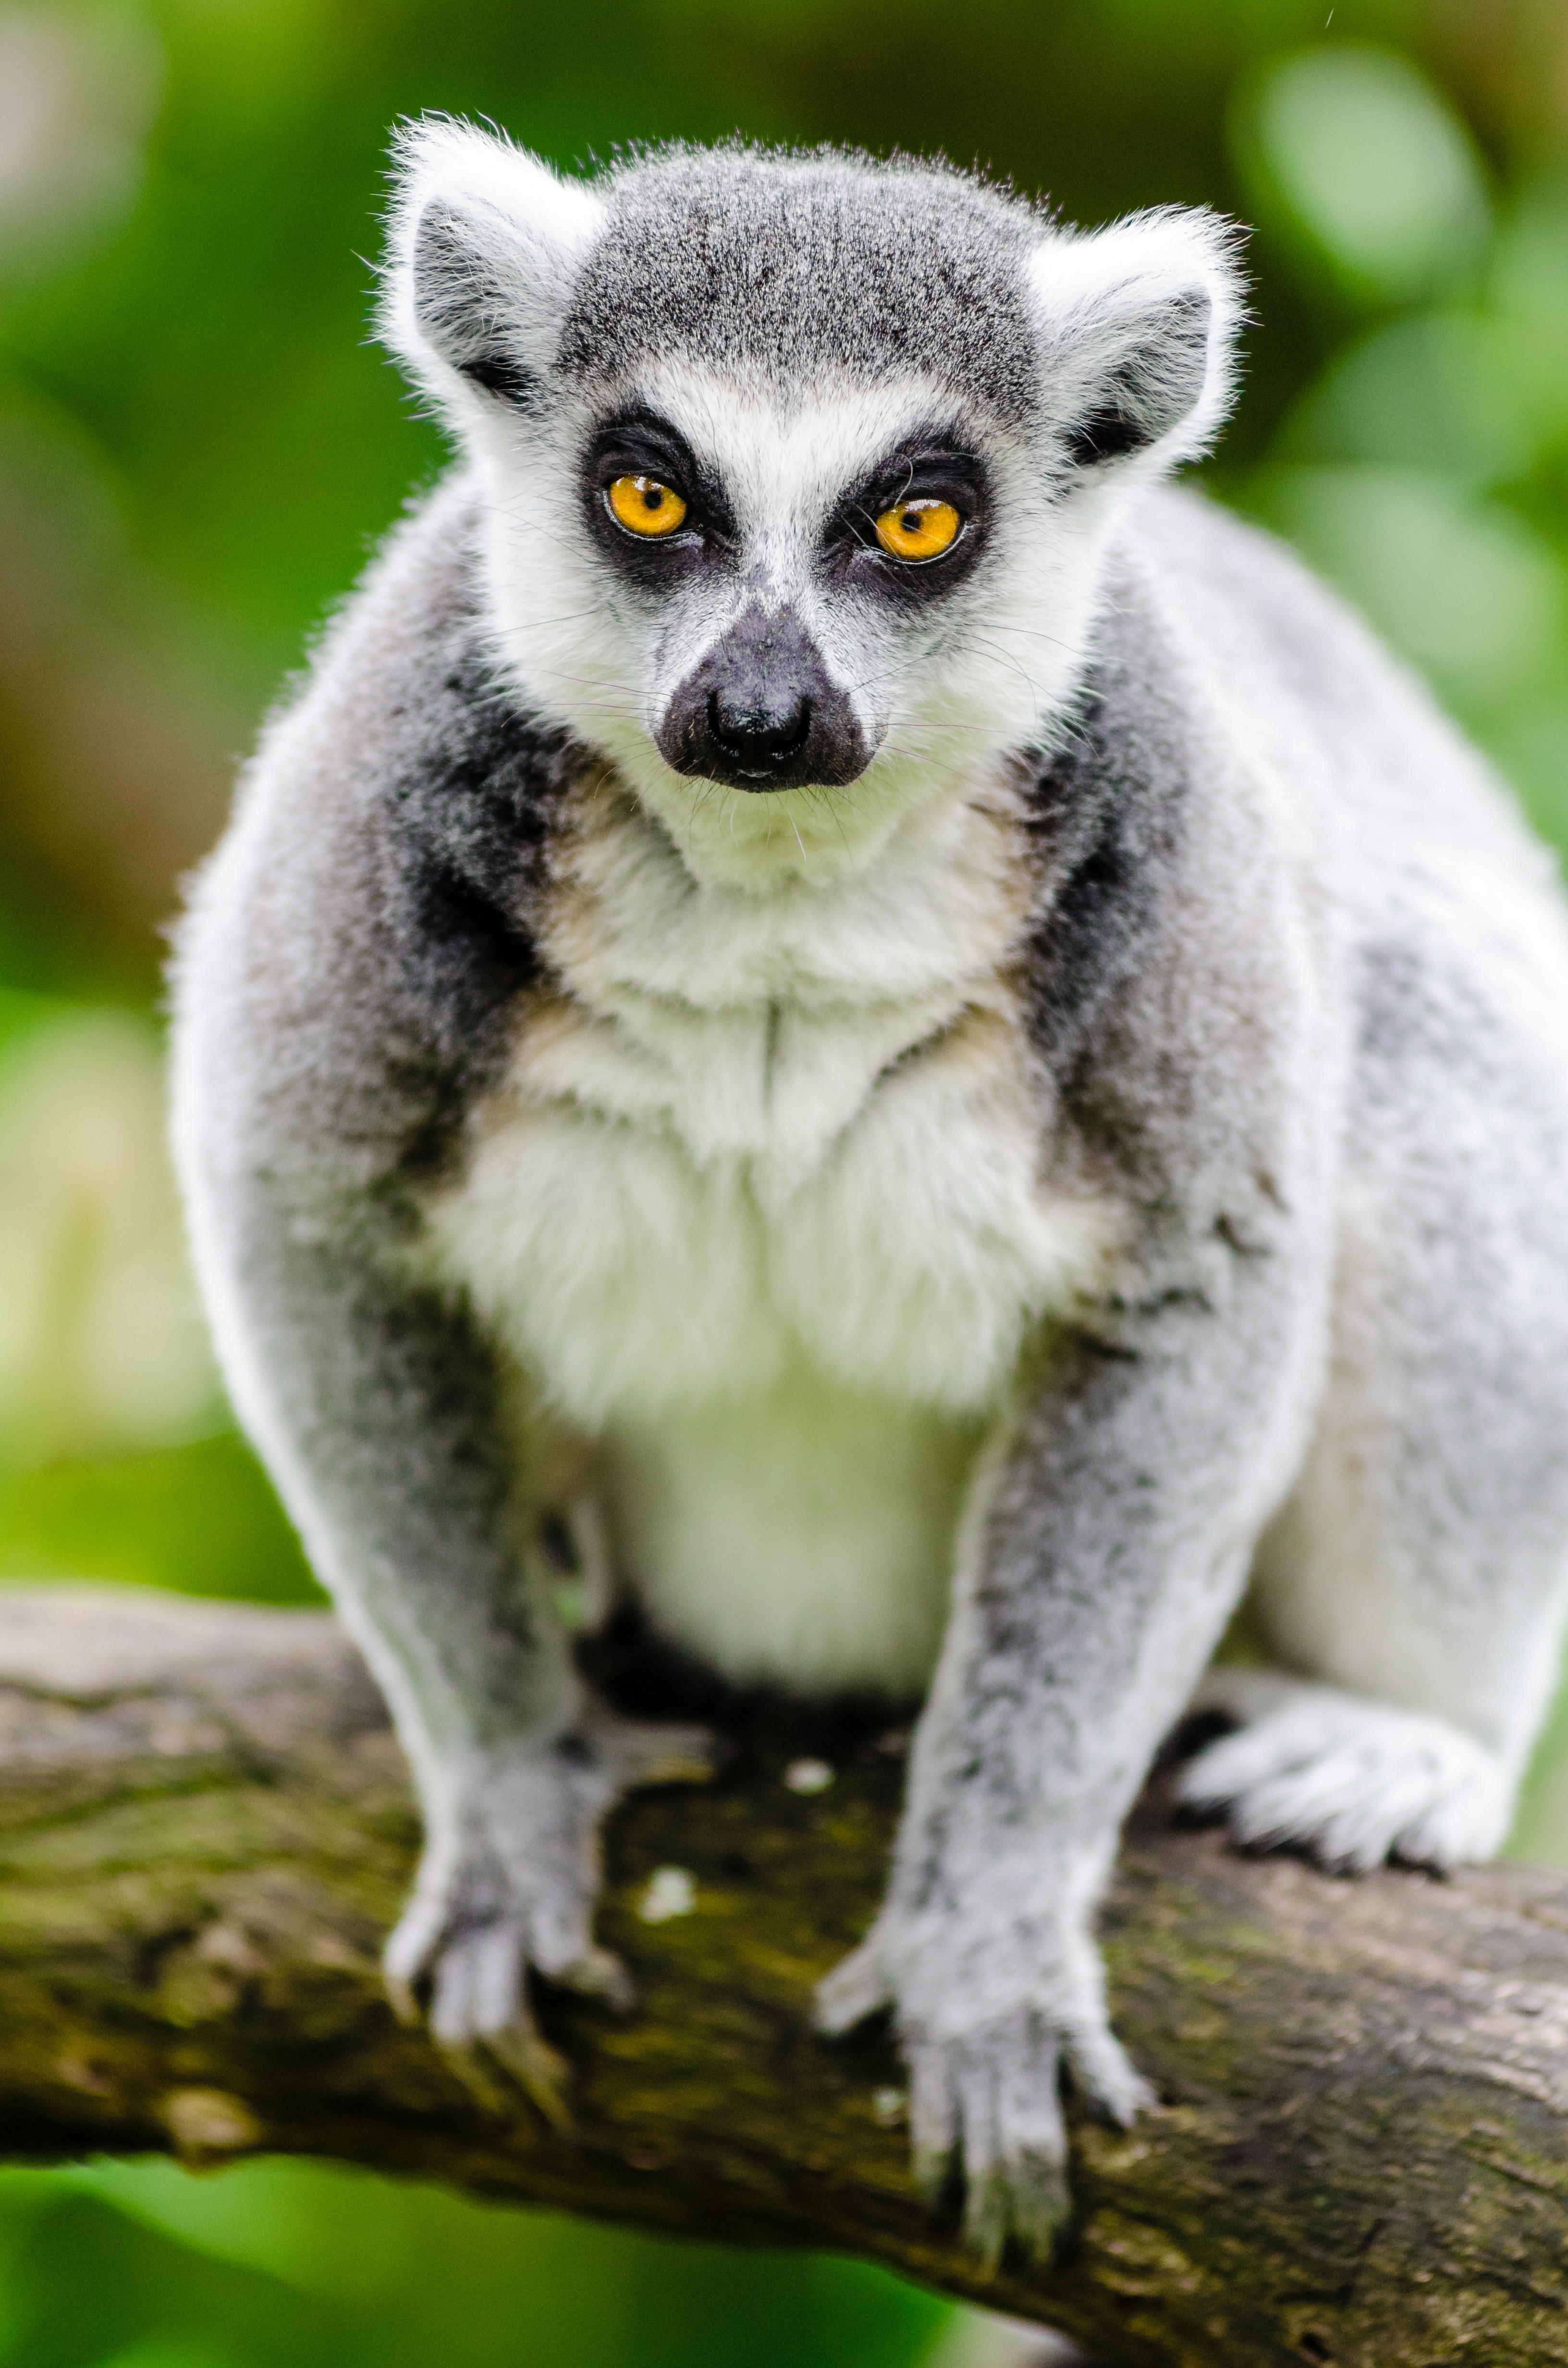
tree, bokeh, ring, feet, animal, cute, wildlife, zoo, fur, mammal, nikon, fauna, primate, squirrel monkey, eyes, hands, animals, madagascar, vertebrate, tier, ss, fell, augen, baum, adorable, lemur, d7000, niedlich, tailed, catta, katta, tierpart, hnde, fse, madagaskar, 300mm, marsupial